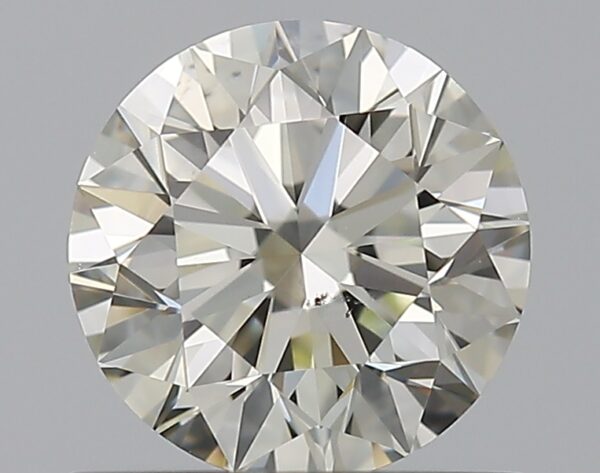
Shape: round
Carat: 0.75
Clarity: VS2
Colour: L
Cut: EX
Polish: EX
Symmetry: EX
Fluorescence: N
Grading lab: GIA
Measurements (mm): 5.76 x 5.78 x 3.61